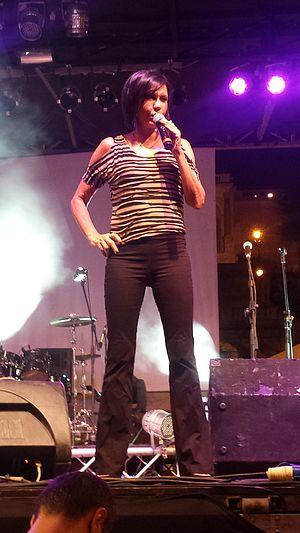
Marina Fiordaliso, mieux connue comme Fiordaliso, est une chanteuse pop-rock italienne active depuis 1981 et animatrice de télévision. Au cours de sa carrière, elle a vendu plus de 6 millions de disques.